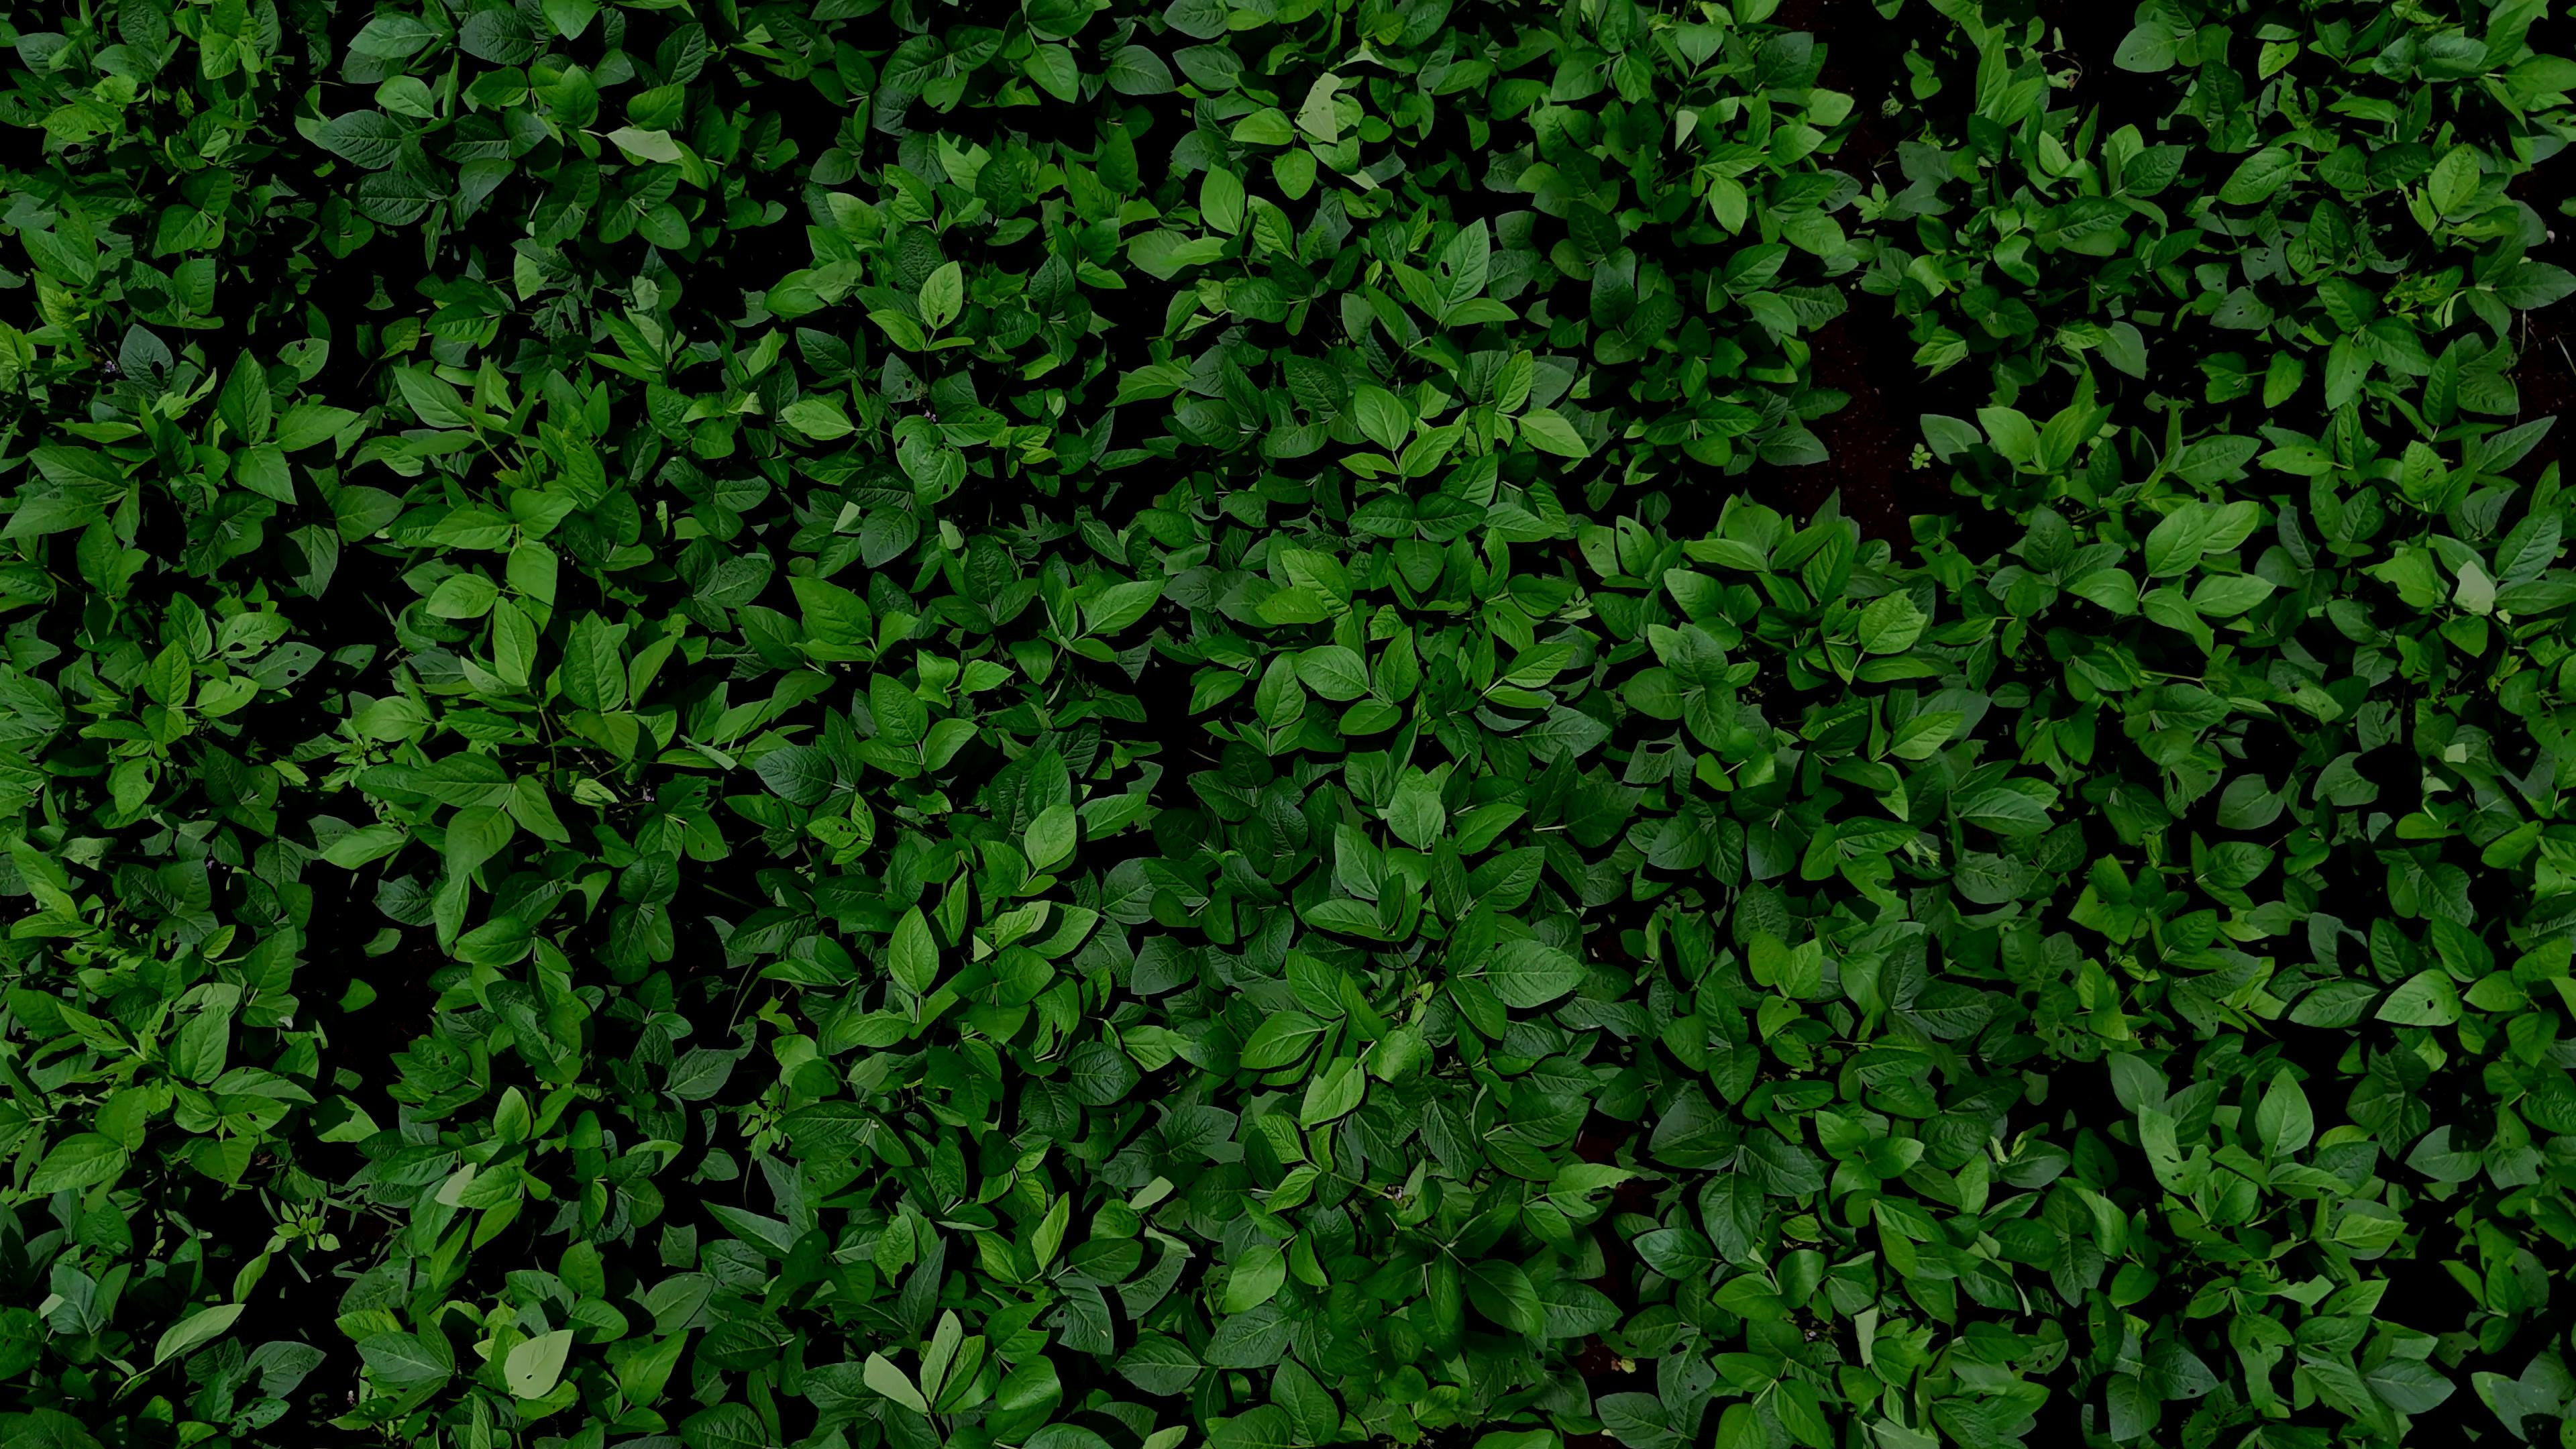
Label: Healthy